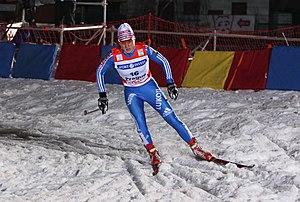
Yulia Tchekaleva, née le 6 février 1984 à Vologda, est une fondeuse russe dont la carrière démarre en 2004 au niveau international. Elle prend part à la Coupe du monde à partir de la saison 2006. C'est dans les épreuves de relais avec l'équipe de Russie que Tchekaleva obtient ses meilleures performances avec deux podiums, le premier le 9 décembre 2007 à Davos et le second le 6 février 2011 à Rybinsk. À titre individuel, elle est montée sur son premier podium lors du 5 km de la deuxième étape de la Nordic Opening le 1ᵉʳ décembre 2012 comptant pour la Coupe du monde 2012-2013.